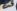
Number: 3